Bowery Savings Bank Building (130 Bowery)

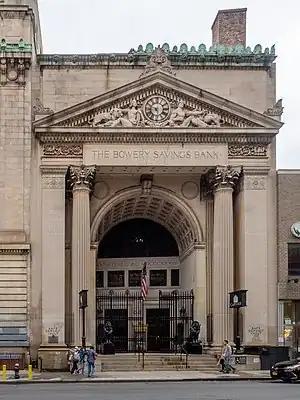

The Bowery Savings Bank Building, also known as 130 Bowery, is an event venue and former bank building in the Little Italy and Chinatown neighborhoods of Lower Manhattan in New York City. Constructed for the defunct Bowery Savings Bank from 1893 to 1895, it occupies an L-shaped site bounded by Bowery to the east, Grand Street to the south, and Elizabeth Street to the west. The Bowery Savings Bank Building was designed by Stanford White of McKim, Mead & White. Since 2002, it has hosted an event venue called Capitale. The building's facade and interior are New York City designated landmarks, and the building is listed on the National Register of Historic Places.